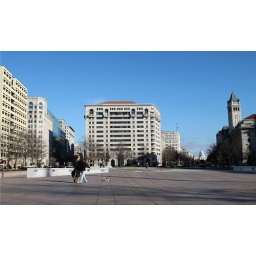
Couple with dog walking across Freedom Plaza, in Washington, DC.